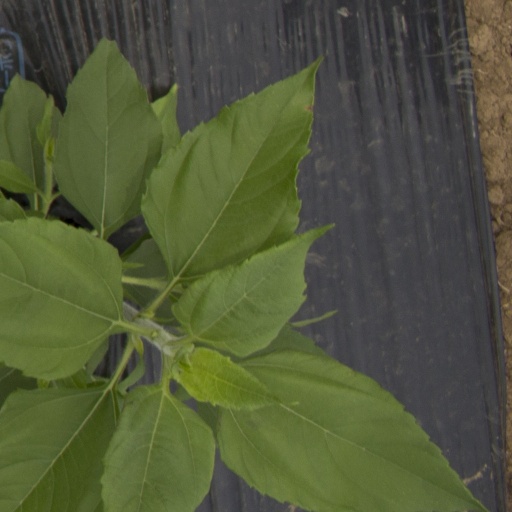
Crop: Jerusalem artichoke